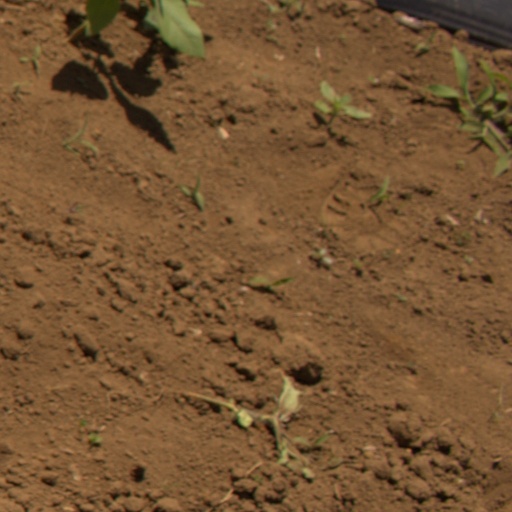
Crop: Jerusalem artichoke